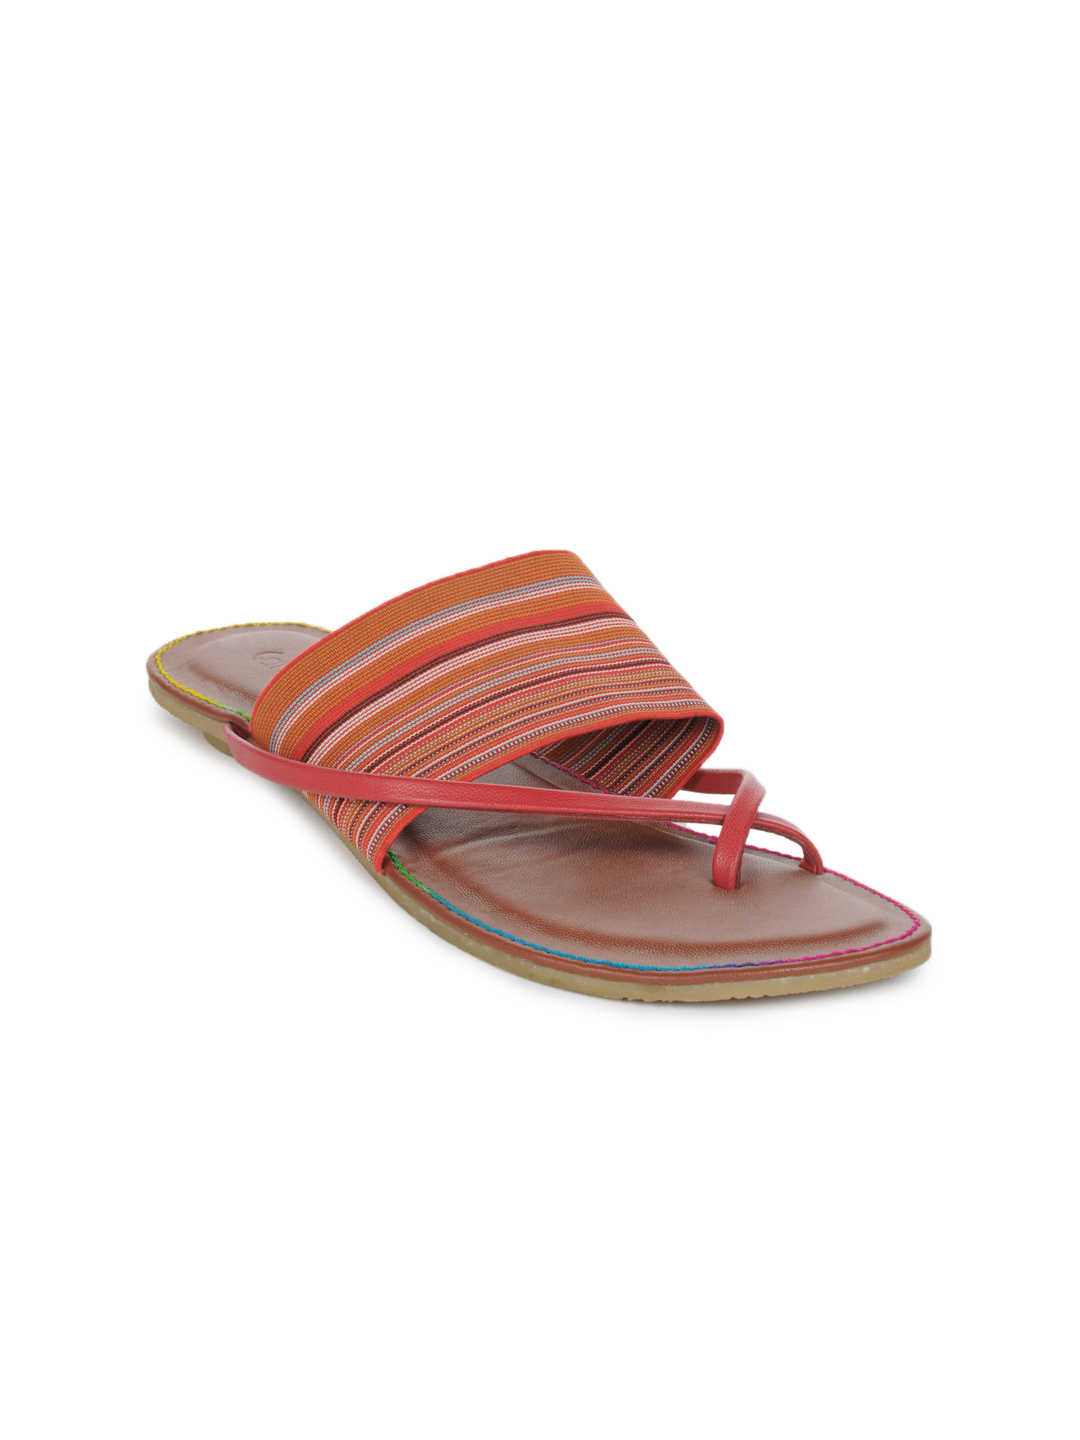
Catwalk Women Red Flats
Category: Footwear / Shoes / Heels
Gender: Women
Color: Red
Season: Winter 2015
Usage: Casual